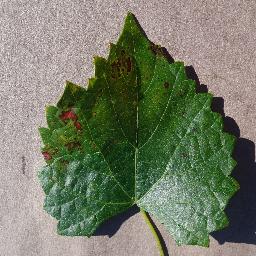
Label: Grape___Esca_(Black_Measles)